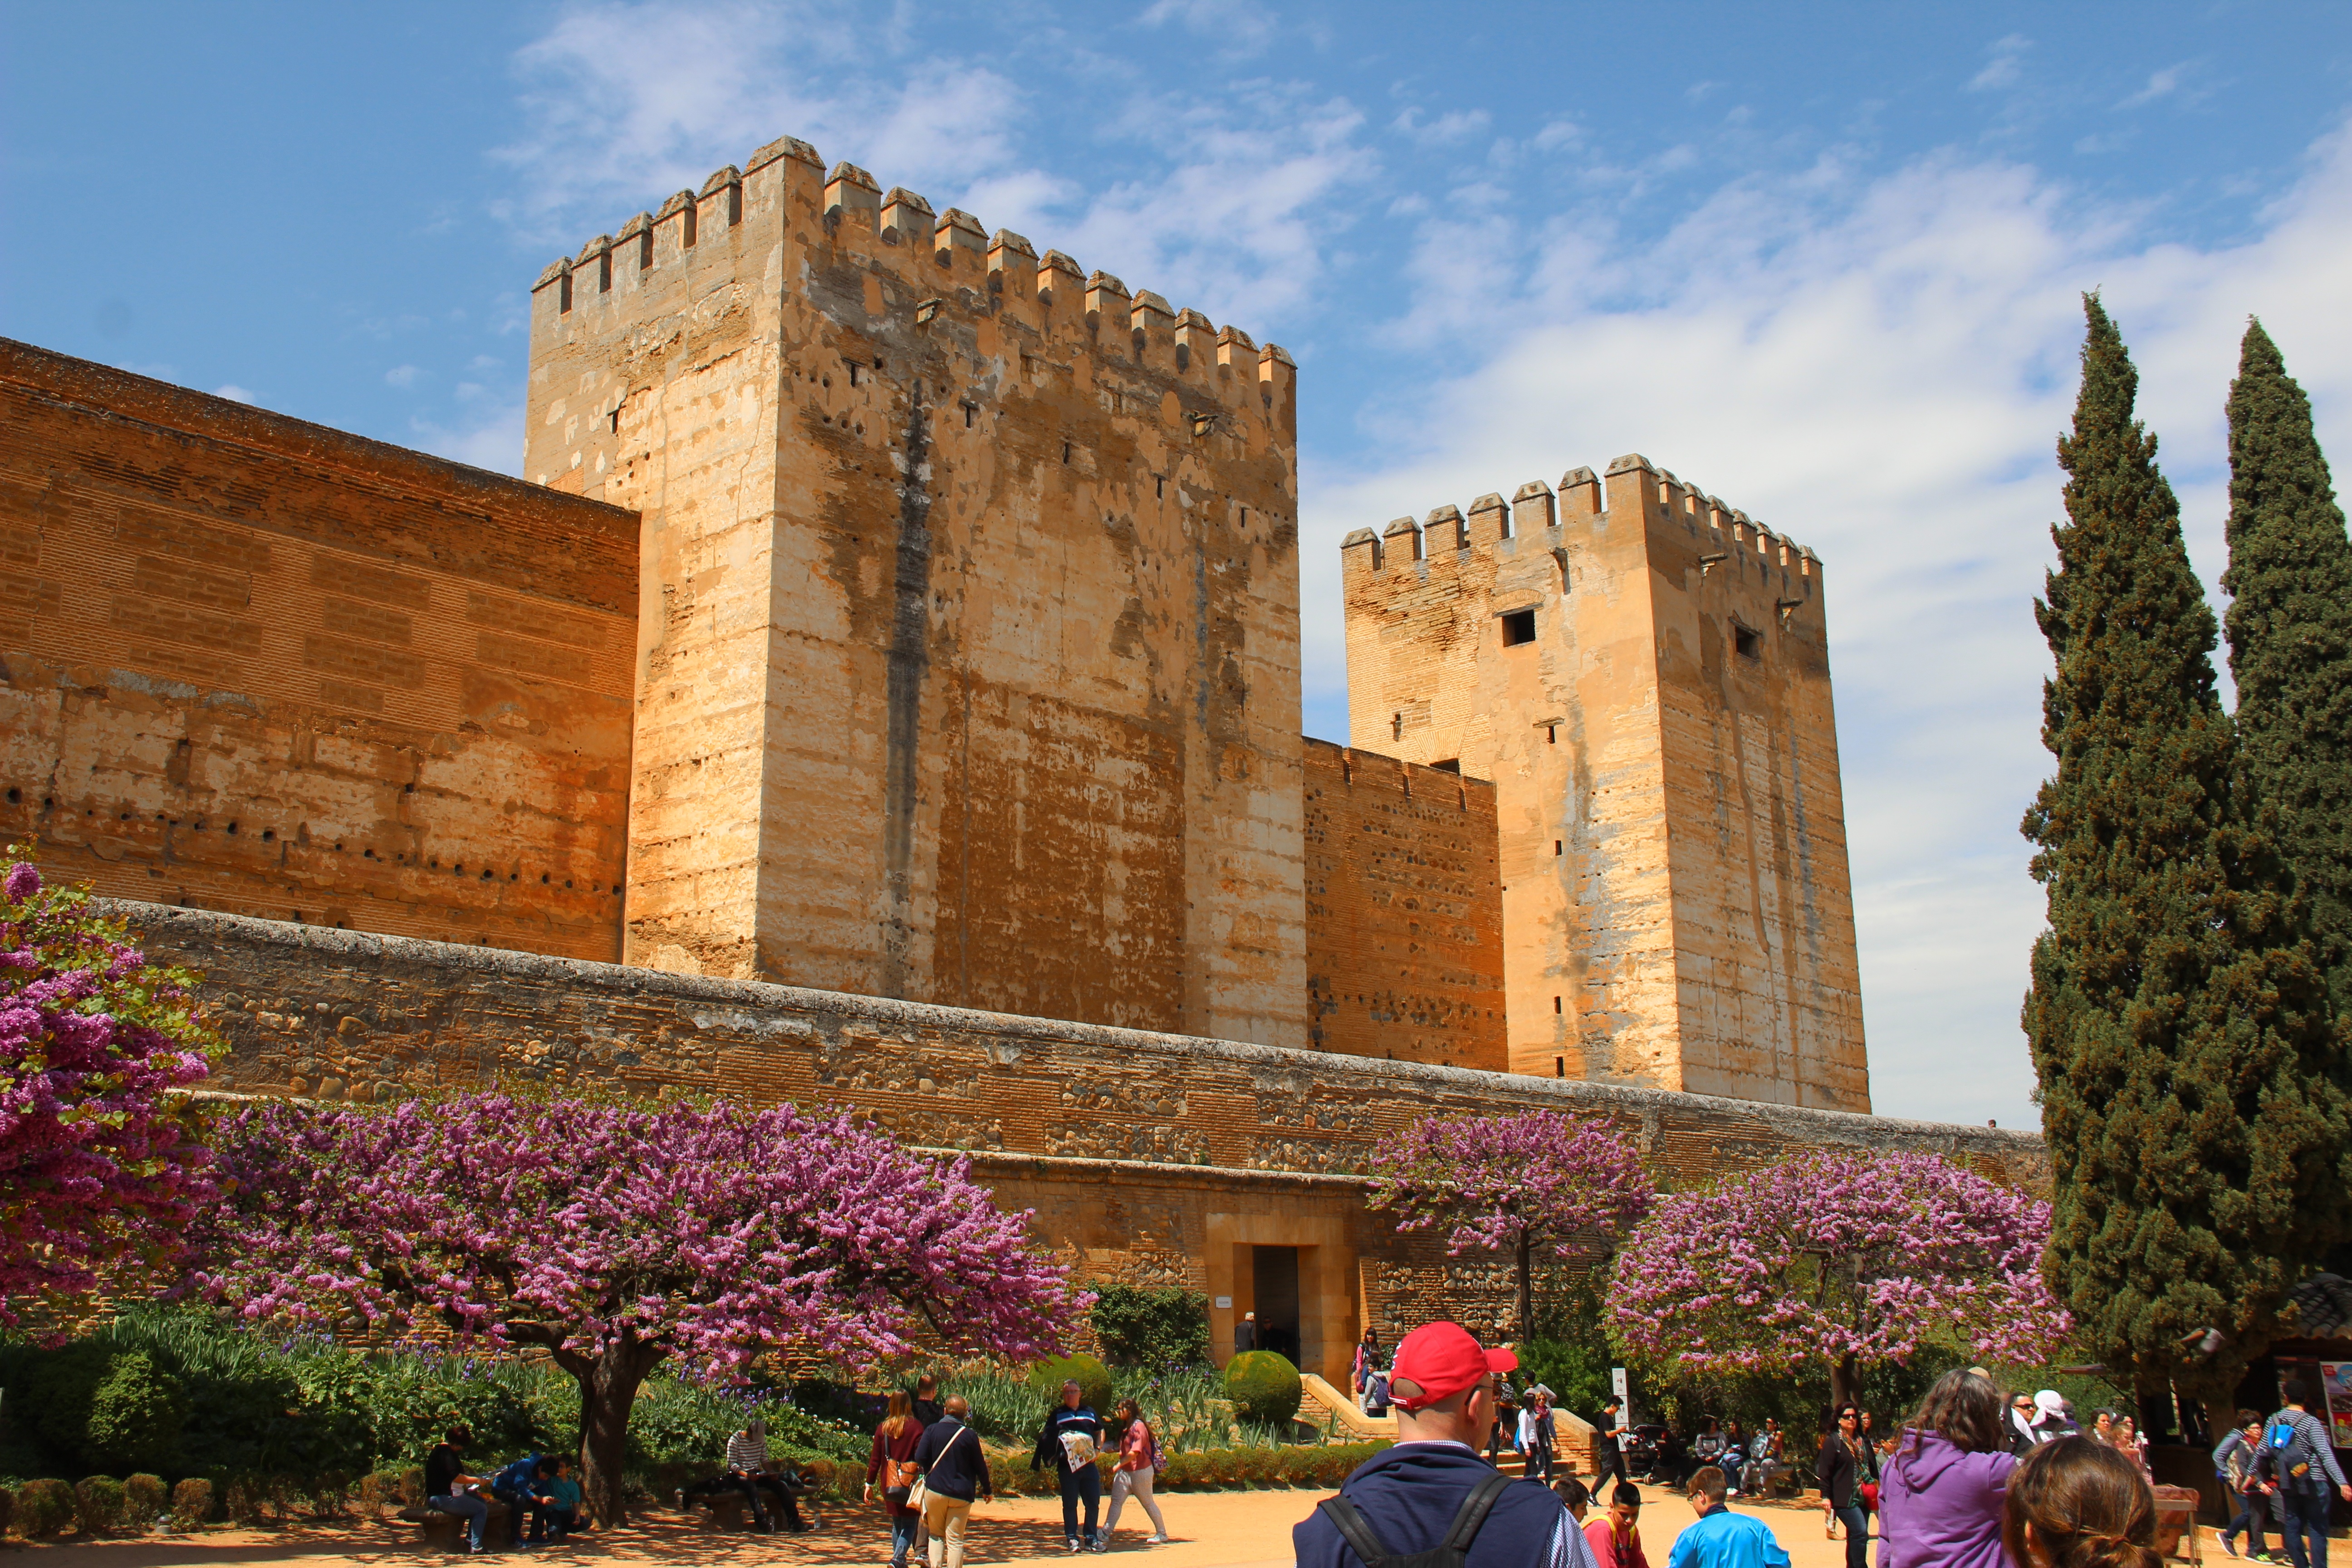
building, landmark, tourism, place of worship, historic site